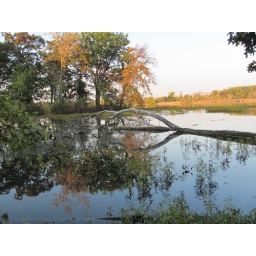
fallen tree in lake 2